Battle of Mughar Ridge

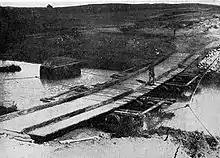
The bridge was constructed by the New Zealand Mounted Rifles Brigade. Long planks of wood were laid across the stream on empty wine casks; shorter planks were then laid on top crosswise to form a flat surface.

The series of engagements leading up to the Battle of Mughar Ridge began on 10 November near Isdud. The leading brigade of the 52nd (Lowland) Division, the 156th (Scottish Rifles) Brigade, advanced despite encountering stiff Ottoman resistance around Isdud and was subjected to artillery bombardment from across the Nahr Sukereir. Two brigades of the Anzac Mounted Division followed the 156th (Scottish Rifles) Brigade pushing across the Nahr Sukereir at Jisr Isdud, to Hamama. Here they successfully established a bridgehead on the Ottoman right flank. Ample water was found and the bridgehead was enlarged the following day.